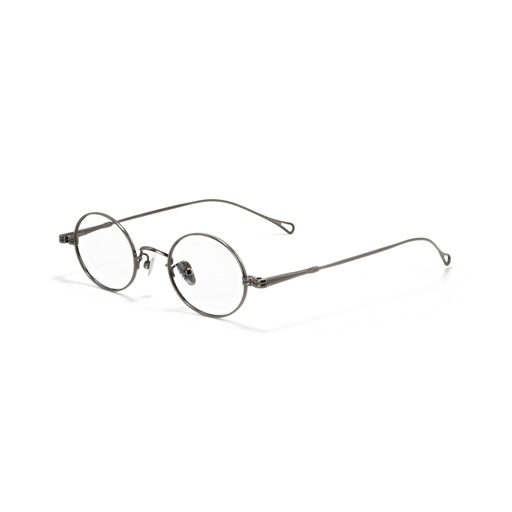
Arlo
Brand: Longivitate
Category: Baby & Toddler > Baby Safety > Baby Monitors > Video Baby Monitors